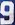
Number: 9